Bob Sheppard

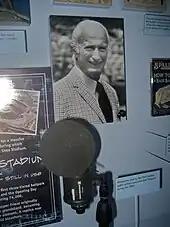
Sheppard's microphone in the Baseball Hall of Fame

At age 95, health issues began to take their toll: In 2006, Sheppard missed his first Yankees home opener since 1951 after injuring his hip. He was back in time for the next homestand, but it marked the beginning of a slow but inexorable deterioration of his health over the next two seasons. He called what turned out to be his final game, a 10–2 win over Seattle, on September 5, 2007. The last player he introduced was the Mariners' Ben Broussard, who made the final out of the game. The following week, he was hospitalized with a bronchial infection, forcing him to miss the final homestand and the AL Division Series against Cleveland, thus ending his streak of 121 consecutive postseason games at Yankee Stadium. Although he signed a new two-year contract with the Yankees in March 2008, and he particularly looked forward to announcing the 2008 All-Star Game, which was played at Yankee Stadium, he missed the entire 2008 season. He also reluctantly admitted that he lacked sufficient strength to call the final game at the original ballpark on September 21, 2008. "I don't have my best stuff", he said. Sheppard's recorded voice did announce the starting lineups for that final game, a 7–3 victory over the Baltimore Orioles. Jim Hall replaced him for the 2008 season, and Paul Olden took over when the Yankees moved to the new ballpark in 2009.